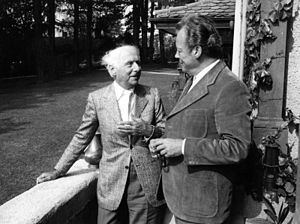
Max Ernst
Max Ernst og den tyske kansler Willy Brandt i 1972.
Max Ernst var en tysk maler, grafiker og skulptør. Han fik ingen kunstuddannelse, men studerede filosofi, psykologi, kunsthistorie og litteratur på universitetet i Bonn. Hjemvendt fra fronten ved 1. verdenskrigs afslutning blev han i 1919 medstifter af dadagruppen i Köln under navnet Dadamax. Målet for dadabevægelsen var at vise meningsløsheden i tidens borgerlige værdier, moral og æstetik i håb om at frigøre kunsten. I stedet hyldede den alt det absurde, groteske og ulogiske i kunstneriske udtryk, digtoplæsninger og aktioner.